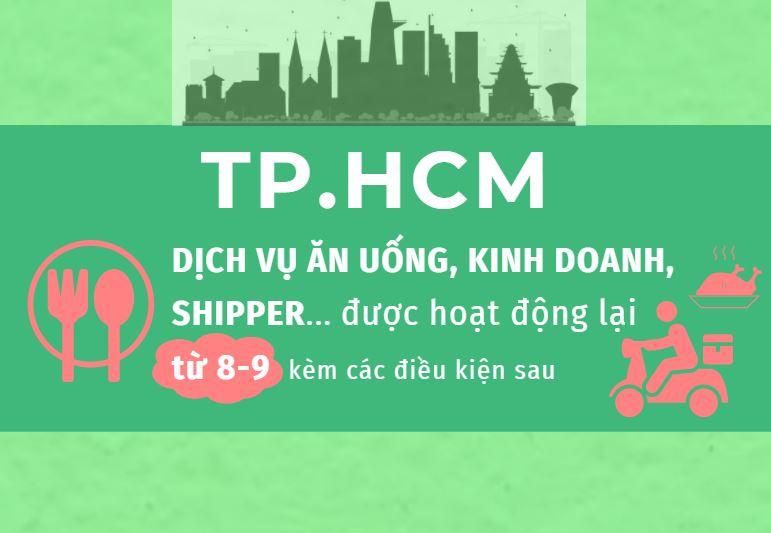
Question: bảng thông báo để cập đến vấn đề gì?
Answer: đề cập đến việc các dịch vụ ăn uống, kinh doanh, shipper được hoạt động trở lại